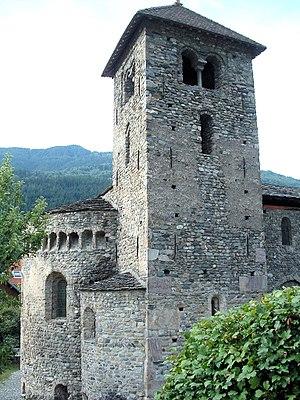
Aime - Eglise Saint-Martin - Clocher, abside et absiiole
La basilique Saint-Martin est une église catholique située en France dans la commune d'Aime-la-Plagne, dans le département de la Savoie en région Auvergne-Rhône-Alpes. Présentée sous le terme de basilique, cette église prieurale est dédiée à Martin de Tours.